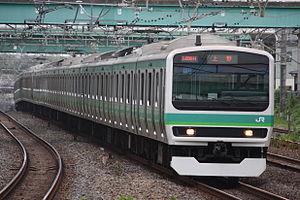
La ligne Jōban est une ligne ferroviaire de la compagnie JR East au Japon. La ligne commence officiellement de la gare de Nippori dans l'arrondissement de Taitō à Tokyo et suit la côte du Pacifique dans les préfectures de Chiba, Ibaraki et Fukushima avant de terminer à Iwanuma dans la préfecture de Miyagi.